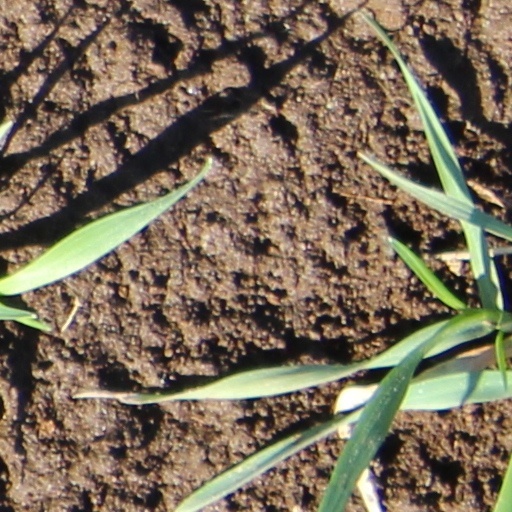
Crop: wheat